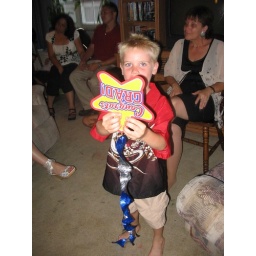
Korbyn being the &amp;quot;quietest and stillest&amp;quot; person in the house while Taunya opens her presents. (YEAH RIGHT!!)